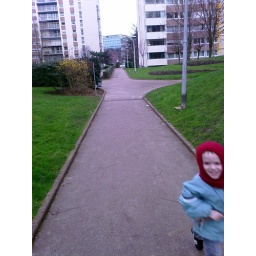
velizy building city green - Taken at 5:38 PM on March 04, 2007 - cameraphone upload by ShoZu